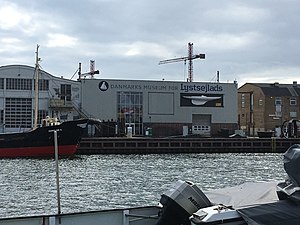
Svendborg / Kultur / Svendborg Havn
Danmarks Museum for Lystsejlads
Danmarks Museum for Lystsejlads set fra den anden side af havnen i 2019
Svendborg er en dansk havne- og søfartsby på det sydlige Fyn. Med 27.068 indbyggere er det Fyns næststørste by efter Odense. Svendborg er hovedby i Svendborg Kommune og hører til Region Syddanmark. Svendborg er en gammel købstad og har selv i moderne tid bevaret sin ældre bykerne med smalle gader, torve og gårdmiljøer. Byen blev grundlagt i 1200-tallet og fejrede i 2003 sin 750-års fødselsdag.